Befandriana-Nord District

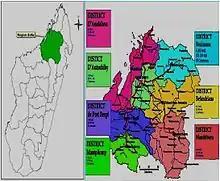
The districts of Sofia

Befandriana-Nord or Befandriana-Avaratra (literally North Befandriana) is a district in northern Madagascar. It is a part of Sofia Region and borders the districts of Bealanana in north, Andapa to the northeast, Maroantsetra to the east, Mandritsara to the south, Boriziny-Vaovao (formerly Port-Bergé) to the southwest and Antsohihy to the north-west. The area is and the population was estimated to be 271,314 in 2020.